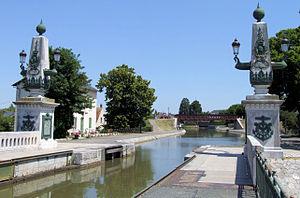
Canal de Briare Le canal à la sortie du pont-canal de Briare
Henri IV, dit « le Grand », à l'origine Henri de Bourbon, né le 13 décembre 1553 à Pau et mort assassiné le 14 mai 1610 à Paris, roi de Navarre de 1572 à 1610 sous le nom d'Henri III, devient en 1589 roi de France sous le nom d'Henri IV. Il réunit ainsi les dignités de roi de France et de Navarre et est le premier roi de France de la maison capétienne de Bourbon.
Le canal de Briare permet à la navigation de relier les fleuves de Loire et de Seine. Il est un des plus anciens canaux de France et le premier de type « canal à bief de partage », prototype de tous les canaux modernes.